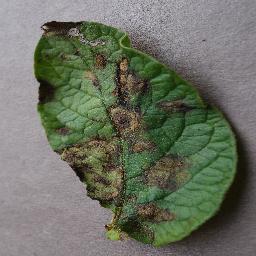
Label: Potato___Late_blight